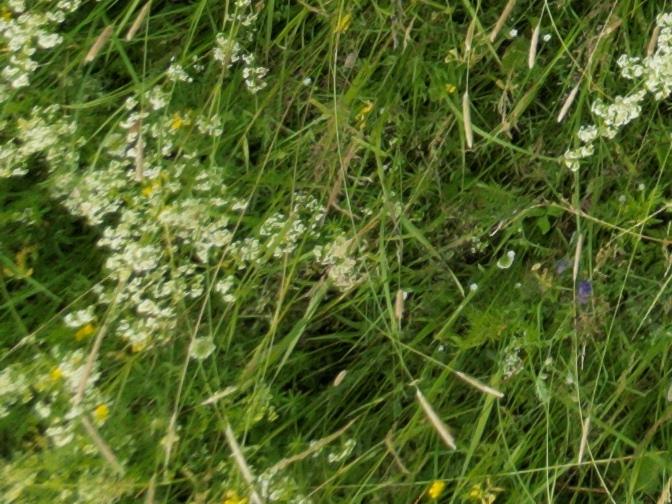
Flowers visible: yarrow flowers